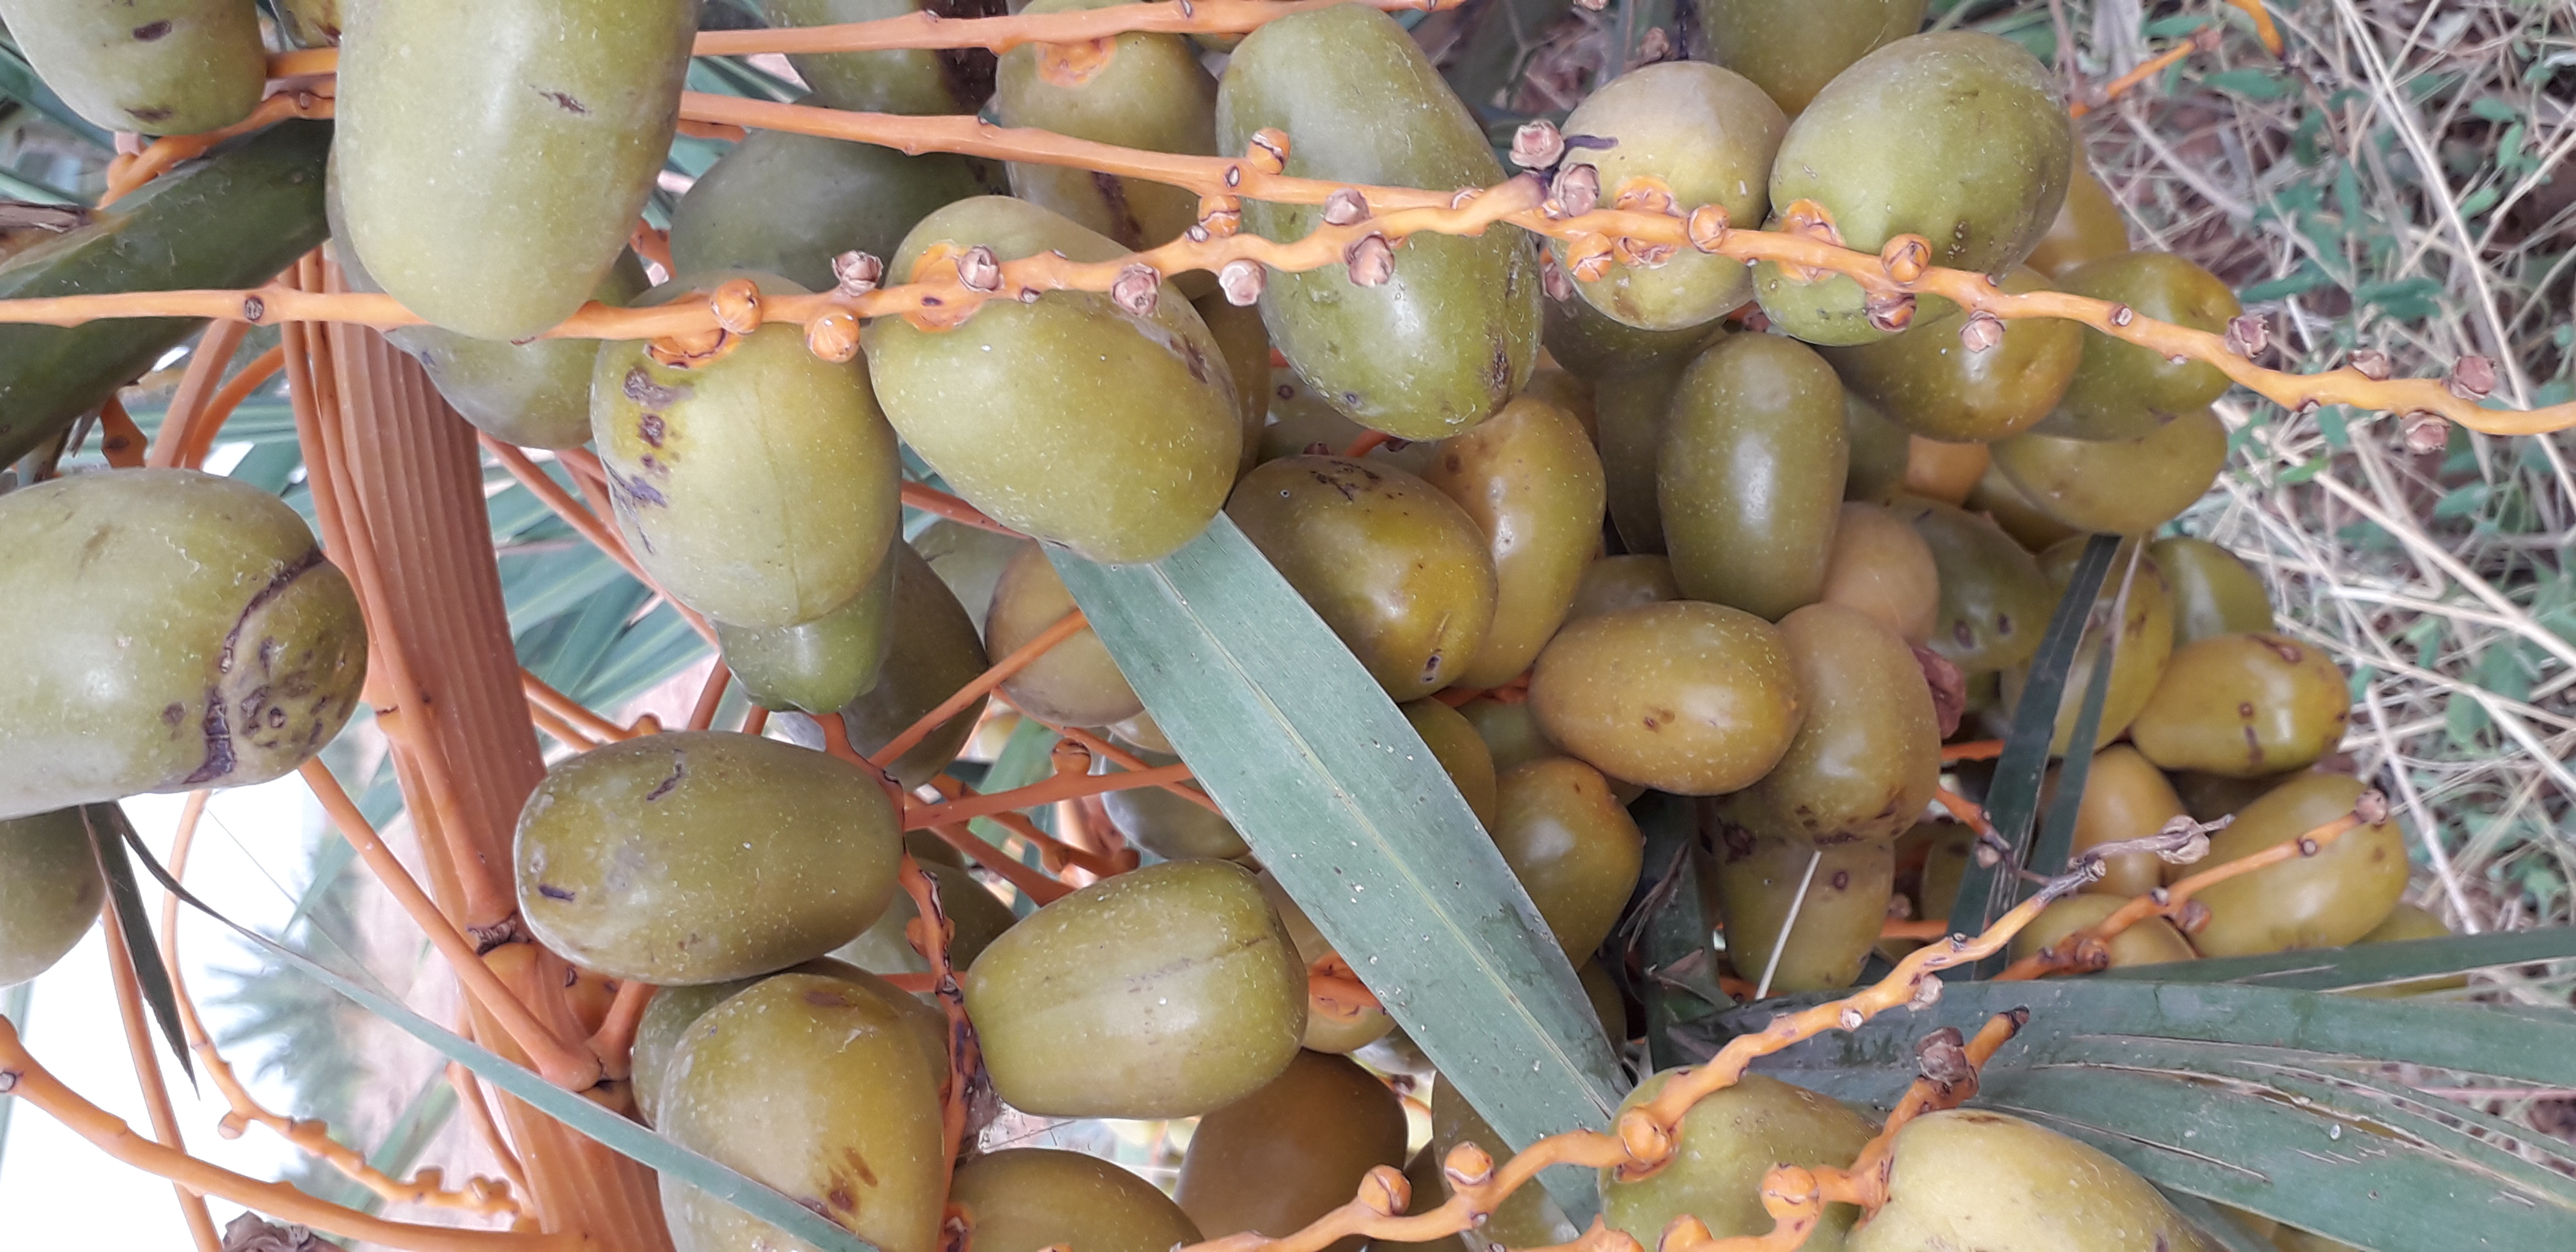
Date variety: Boufagous